Sulla's proscription

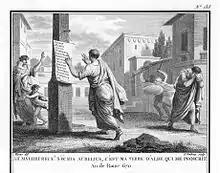
Etching of S.D. Mirys (c.1799), depicting Quintus Aurelius about to be murdered after he has found his name on the proscription list.

In 88, Sulla was consul and marched on Rome, deposing and killing one of the tribunes of the plebs and outlawing about ten of his political enemies, including Gaius Marius. The next year, after his consulship, Sulla left Italy for Greece in order to fight against the king of Pontus, Mithridates VI. His enemies Marius and Cinna seized power in his absence after fighting a short war against the Senate and then controlled politics of the Republic for several years. Meanwhile, Sulla won several victories in Greece against Mithridates and rapidly concluded a peace treaty under favourable terms for Pontus. In 83, he came back to Italy to fight the Cinno-Marian faction (Marius and Cinna had died in 86 and 84, respectively), whom he decisively defeated at battle of the Colline Gate on 1 November 82. While Sulla did not bear grudge against men who had served under Cinna but joined him when he returned, he would be merciless against his unrepentant enemies.